The Red Awn

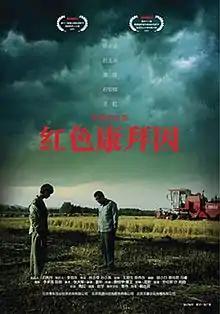

The Red Awn is a 2007 Chinese film directed Cai Shangjun. It premiered at the 2007 Pusan International Film Festival where it won the FIPRESCI Prize. The film tells the story of a father and son in China's interior Gansu province. It won the Golden Alexander, the top award at the International Thessaloniki Film Festival.